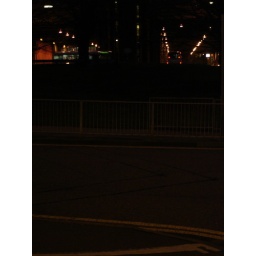
view from mayorhold car park, northampton. looking onto rat hill. greyfriars bus station in back.